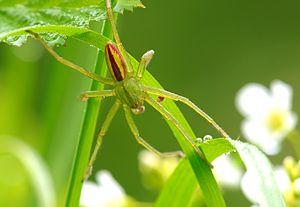
Micrommata virescens
Micrommata virescens est une espèce d'araignées aranéomorphes de la famille des Sparassidae.